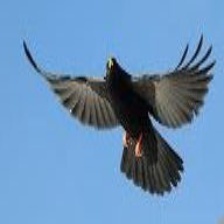
Species: ALPINE CHOUGH
Scientific name: PYRRHOCORAX GRACULUS